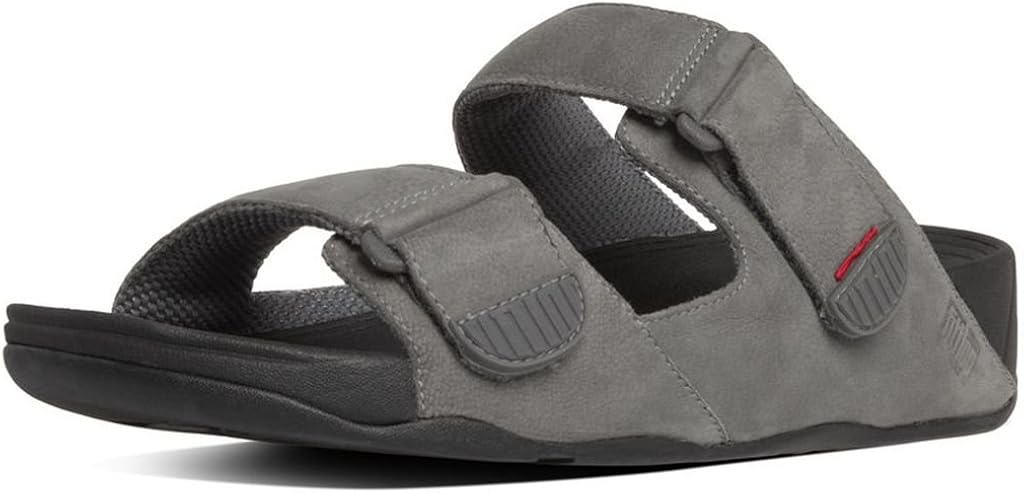
FitFlop 580 Mens Gogh Moc Slide Adjustable Sandal, Charcoal -
Category: AMAZON FASHION
Looking for no-nonsense, casual, summer sandals? Our classic nubuck two-bar slide sandals tick every (shoe) box. The ultimate in easy - with shock-absorbing, instant pressure-diffusing Microwobbleboard midsoles and adjustable upper straps.
Features: 100% Leather | On our original Microwobbleboard for a generous fit (for average to wider feet) | APMA* Seal of Acceptance, for footwear found to promote good foot health | In supple nubuck | Quick-stick adjustable fastenings on both bars for customised fit | Now with padded, mesh-lined upper